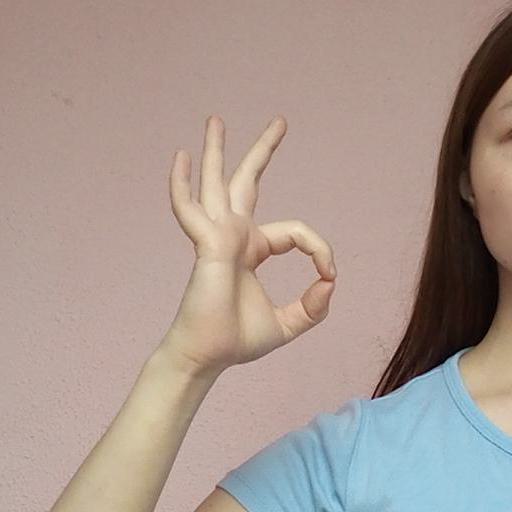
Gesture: ok